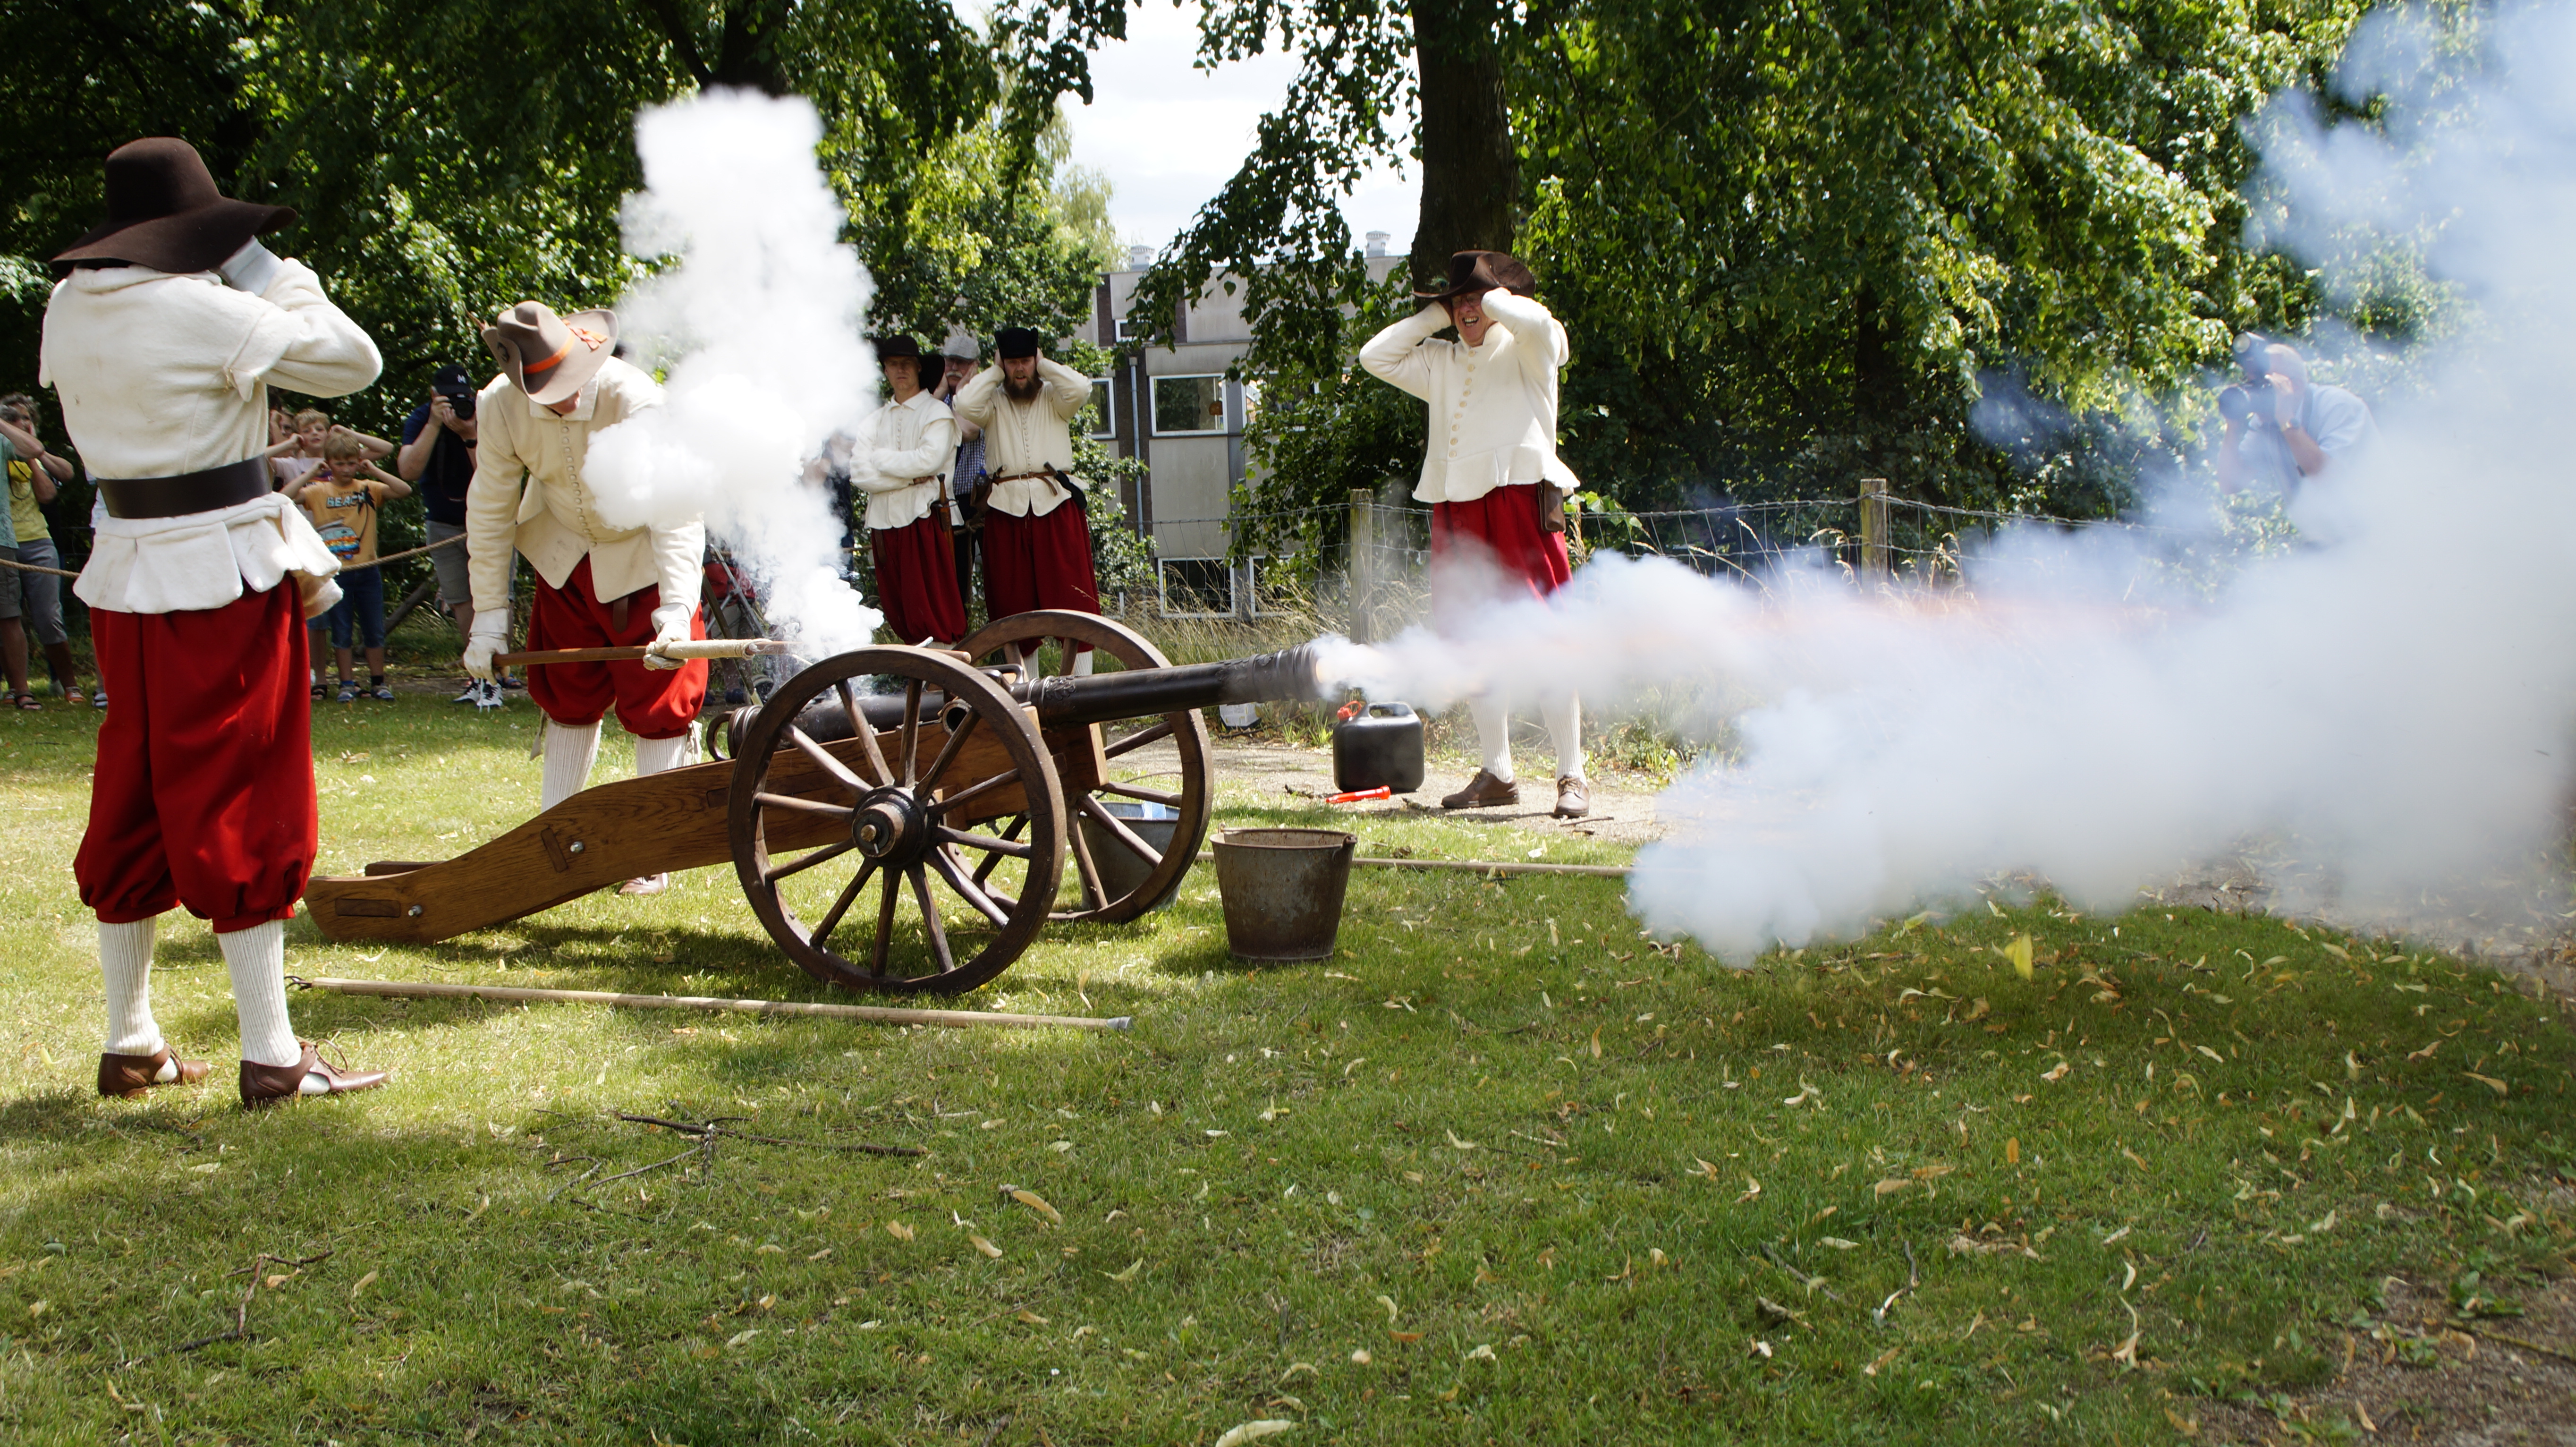
cannon, war, fire, festival, wheel, plant, tree, grass, smoke, recreation, event, lawn, leisure, pole, public event, grassland